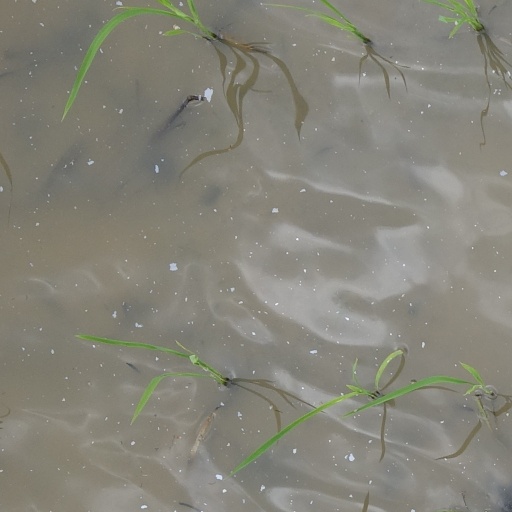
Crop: rice